Sualkuchi

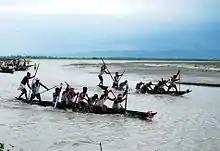
Rowing competition of Sualkuchi at Brahmaputra River

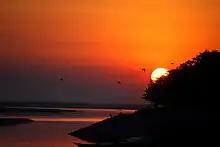
Sunset

Sualkuchi (Pron: ˈsʊɑ:lˌkʊʧɪ) is a census town in Kamrup district in the Indian state of Assam. It is situated on the north bank of the river Brahmaputra, about 35 km from Guwahati, Sualkuchi is a block of Kamrup District. It has large number of cottage industry engaged in handloom, for which it is also known as the "Manchester of Assam".